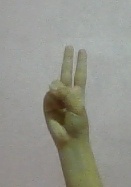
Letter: taa